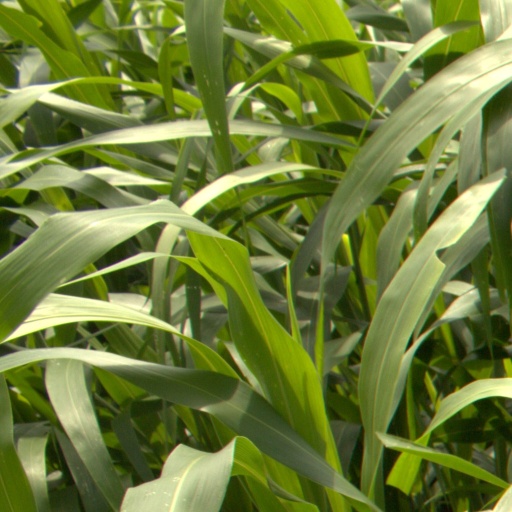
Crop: sorghum